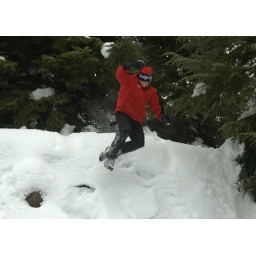
Christian jumping off a small hill in the snow.